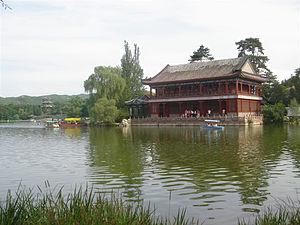
La résidence de montagne de Chengde ou Ligong, était le palais d'été de la dynastie Qing. Située dans la ville de Chengde, dans la province chinoise du Hebei, elle constitue le plus grand jardin impérial existant au monde.